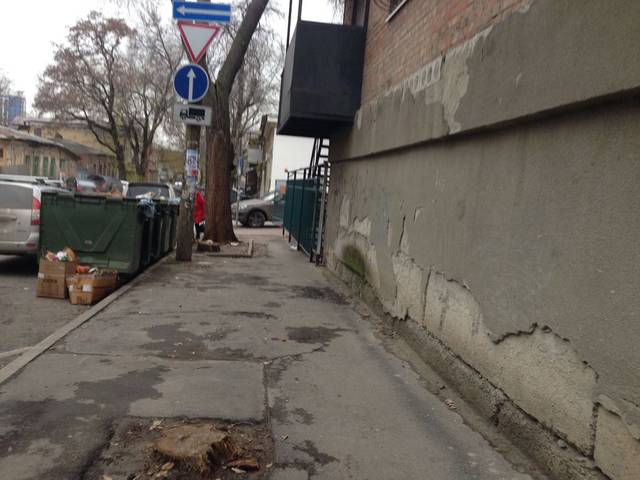
Region: Russia
Coordinates: 47.217, 39.716